Madwand

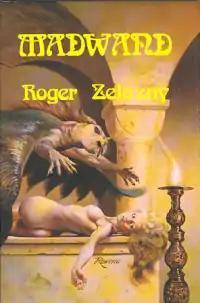
Dust-jacket illustration from the first edition.

Madwand is a 1981 fantasy novel by American writer Roger Zelazny. It is a sequel to "Changeling".